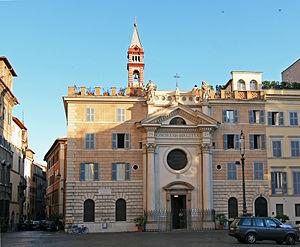
L’Ordre du Très Saint-Sauveur ou Ordre de Sainte-Brigitte, O.Ss.S., est un ordre religieux monastique catholique fondé en 1344 en Suède par Sainte Brigitte et poursuivi par sainte Élisabeth Hesselblad.
Brigitte Birgersdotter ou Sainte Brigitte de Suède, fille de Birger Persson, prince suédois et issu de la famille des Brahe, est née en 1303 en Suède au domaine de la ferme Finsta dans la province historique de l'Uppland. Mère de huit enfants dont Catherine de Suède, elle devient veuve en 1344. Après s'être retirée au monastère d'Alvastra, elle se fixe en 1349 à Rome où elle se consacre à des pèlerinages, une vie d'intense apostolat et de prière assidue. Renommée pour ses prophéties et ses révélations mystiques, elle est connue pour ses prises de position politiques et religieuses n'hésitant pas à donner ses avis aussi bien sur la gouvernance des États que de la papauté réfugiée à Avignon.